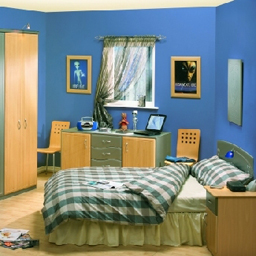
Room type: bedroom